Sand cat

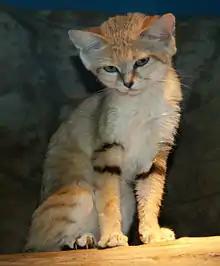
Captive sand cat

The sand cat inhabits both sandy and stony deserts. It is widely but not contiguously distributed in the deserts of North Africa and Southwest and Central Asia.